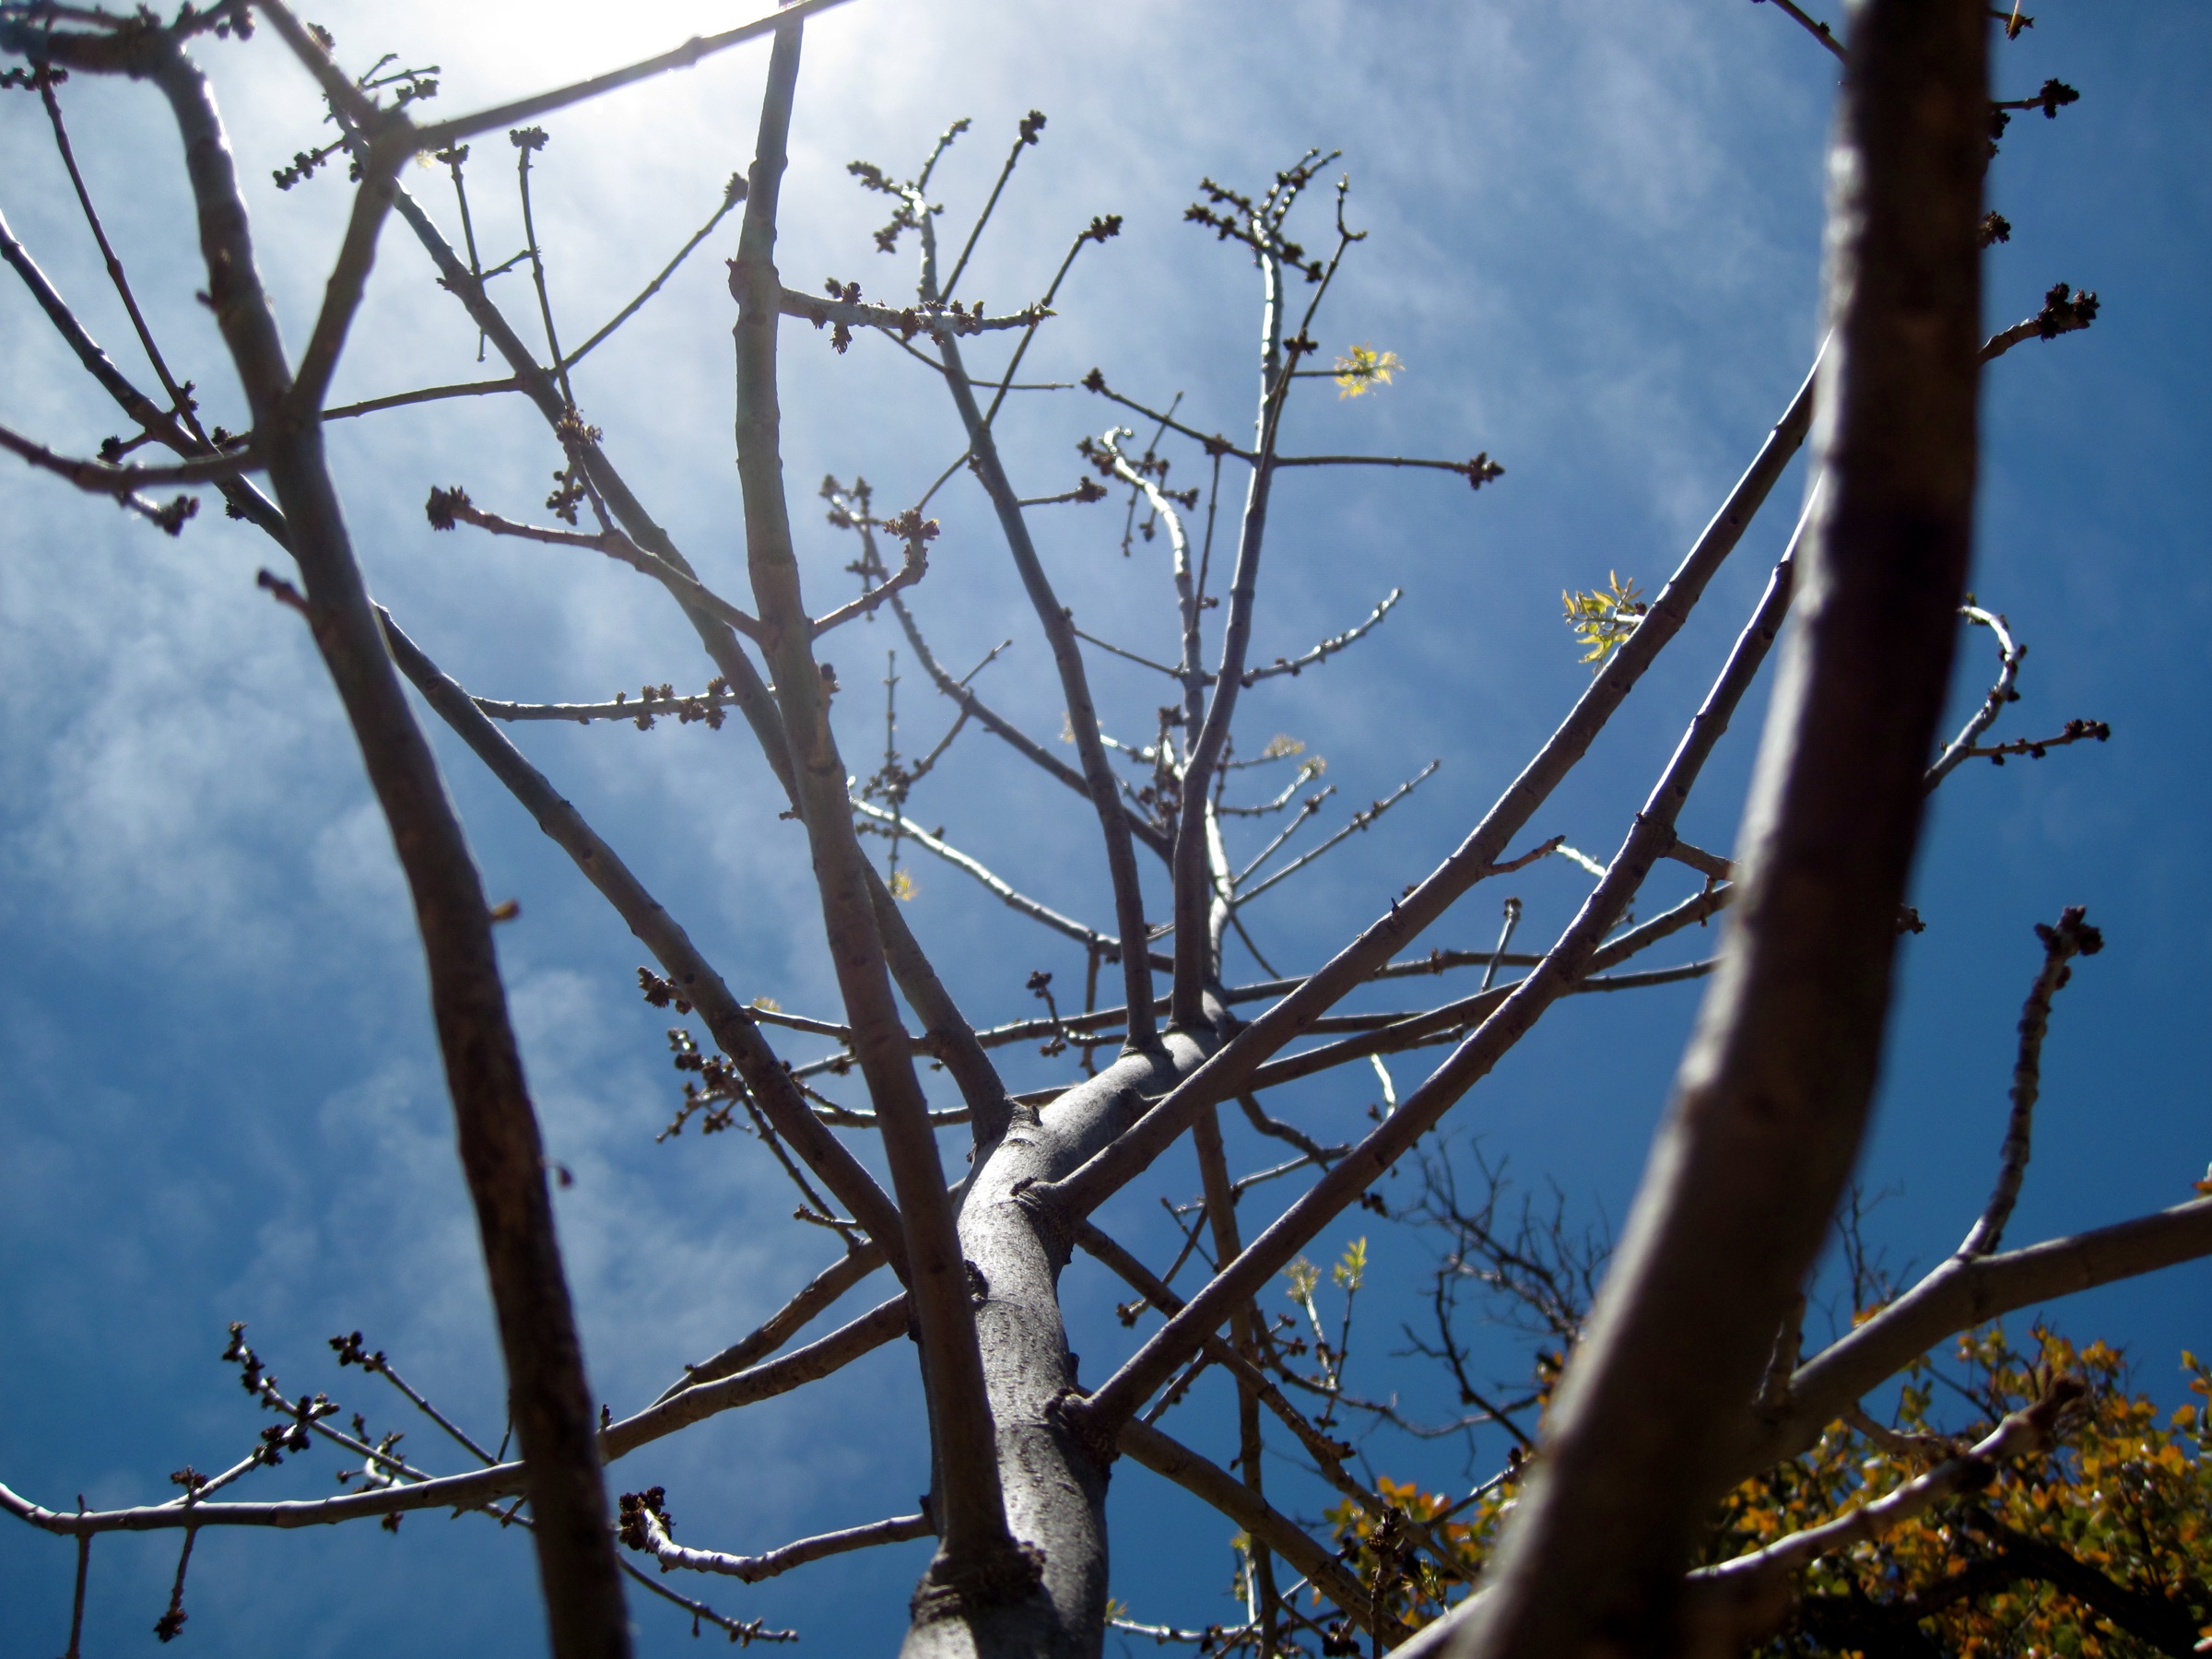
tree, nature, branch, snow, winter, plant, sky, sunlight, leaf, flower, spring, blue, season, twig, inmybackyard, woody plant, outdoor structure